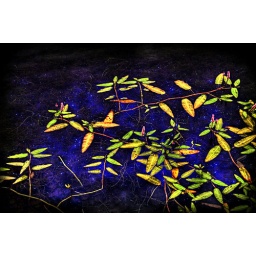
Flowering water plant - Larchill, County Kildare. Texture by Pareeerica. Thank you.